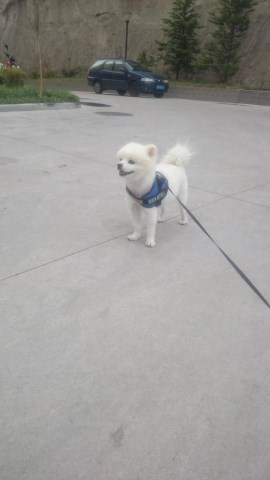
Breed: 1936-n000005-Pomeranian